Madeleine Chapman

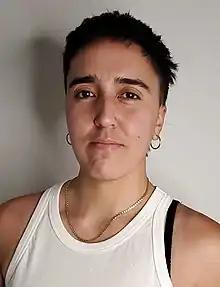
Chapman in 2021

Madeleine Elsie Chapman (born 16 March 1994) is a New Zealand editor, journalist and author, and the current editor of "The Spinoff" and former editor of "North & South". Chapman co-wrote the autobiography of New Zealand professional basketball player, Steven Adams, and in 2020 a biography of the Prime Minister of New Zealand, Jacinda Ardern.